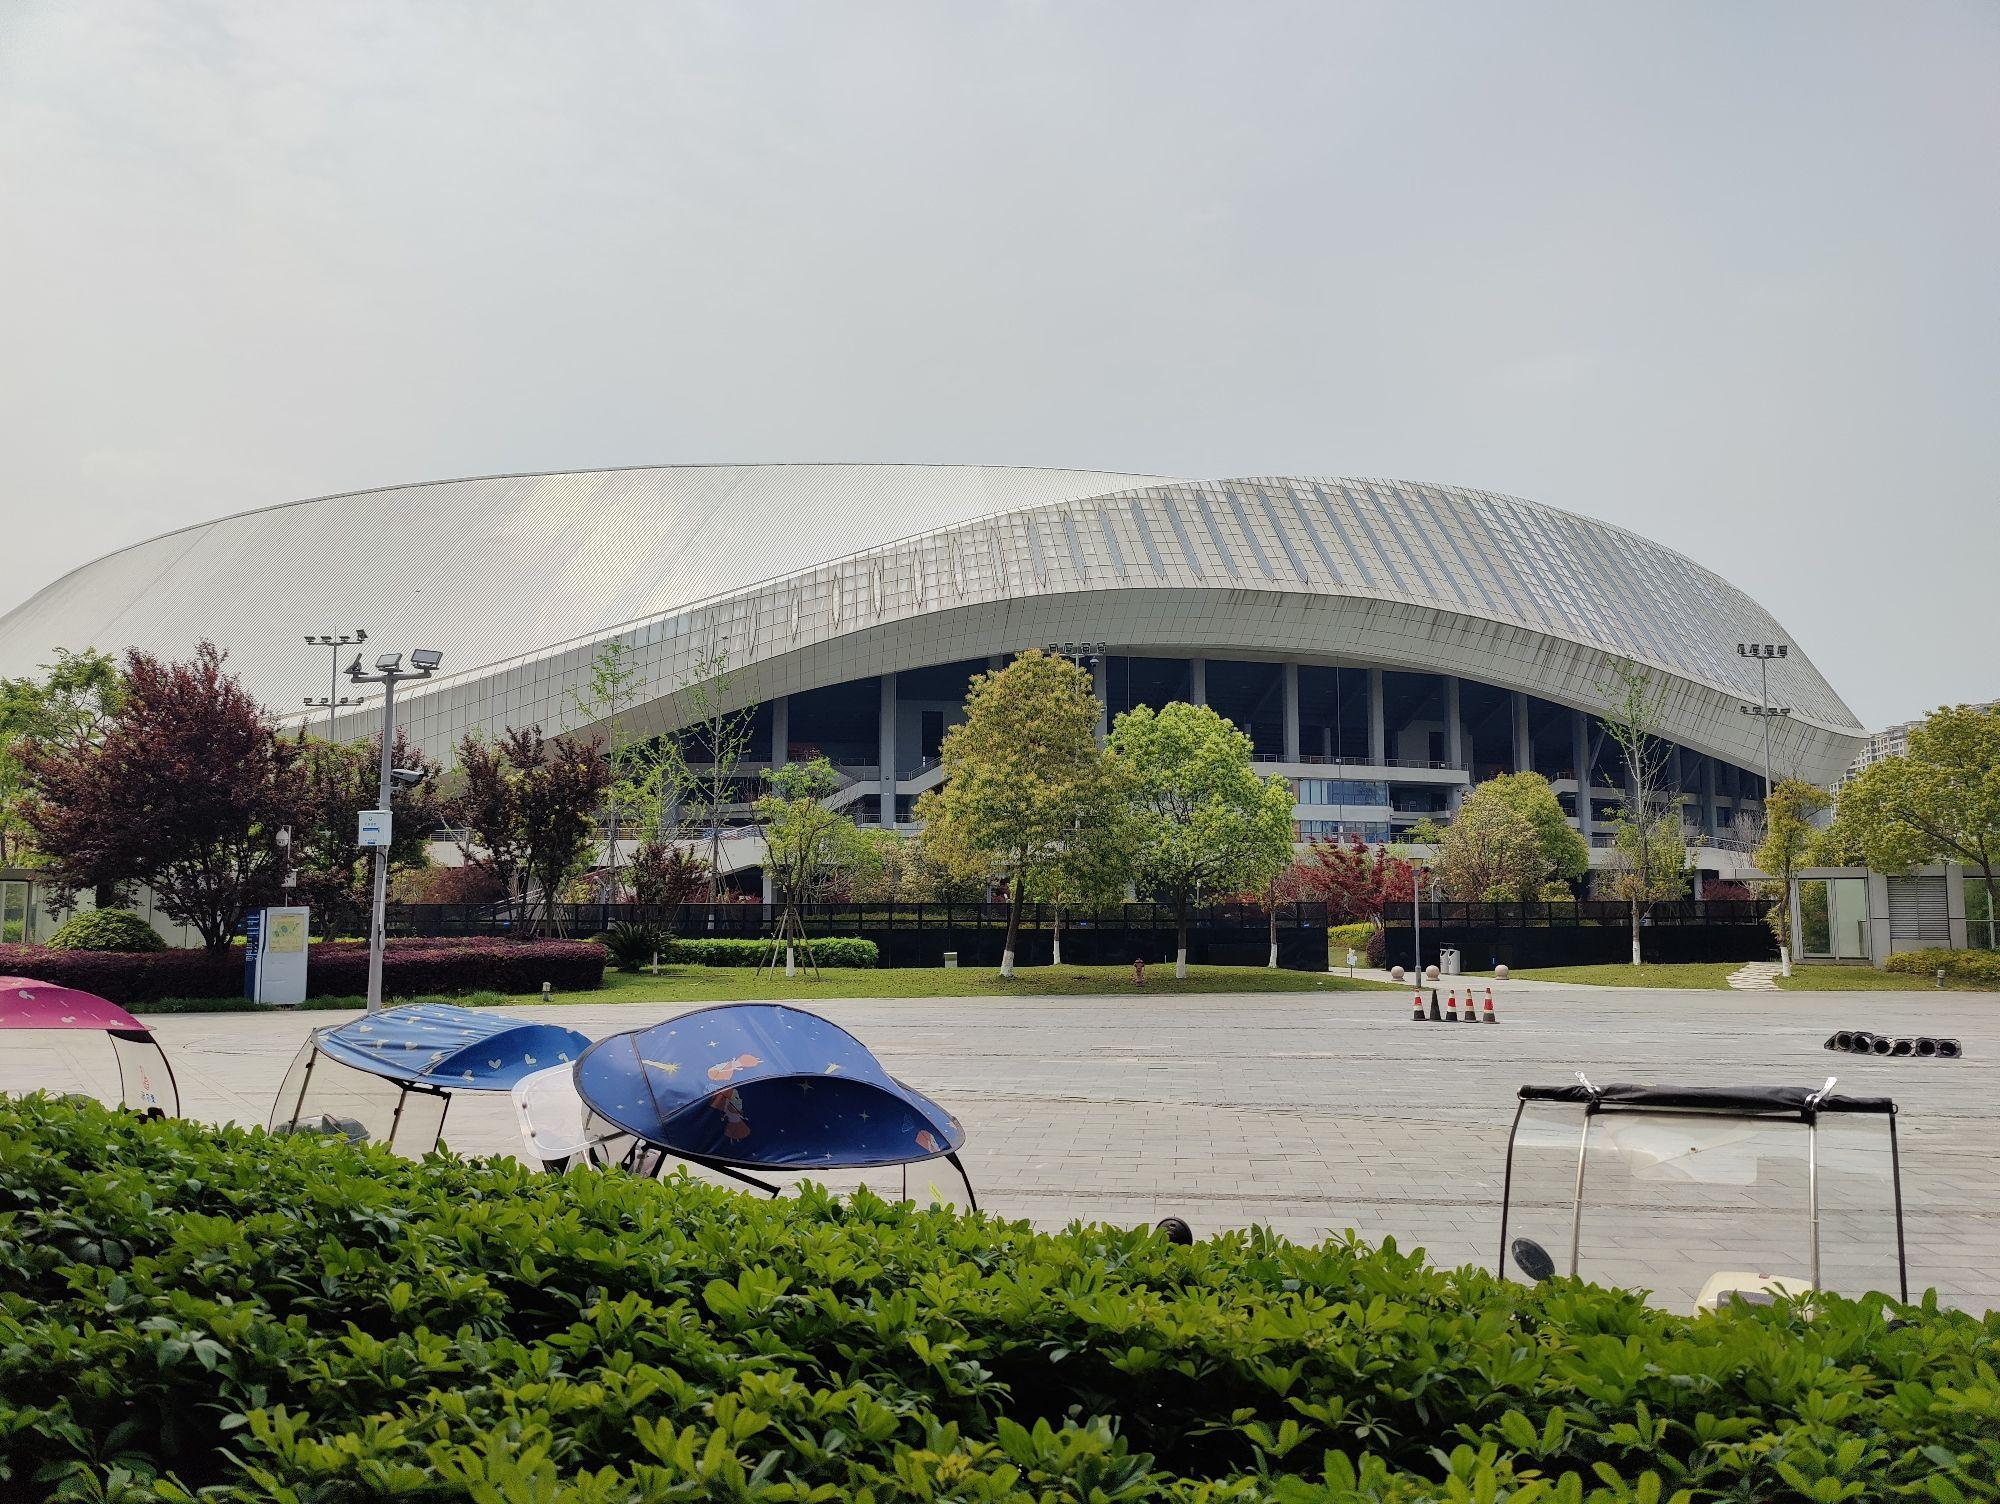
地标名称：温州奥体中心
所在城市：温州市·龙湾区